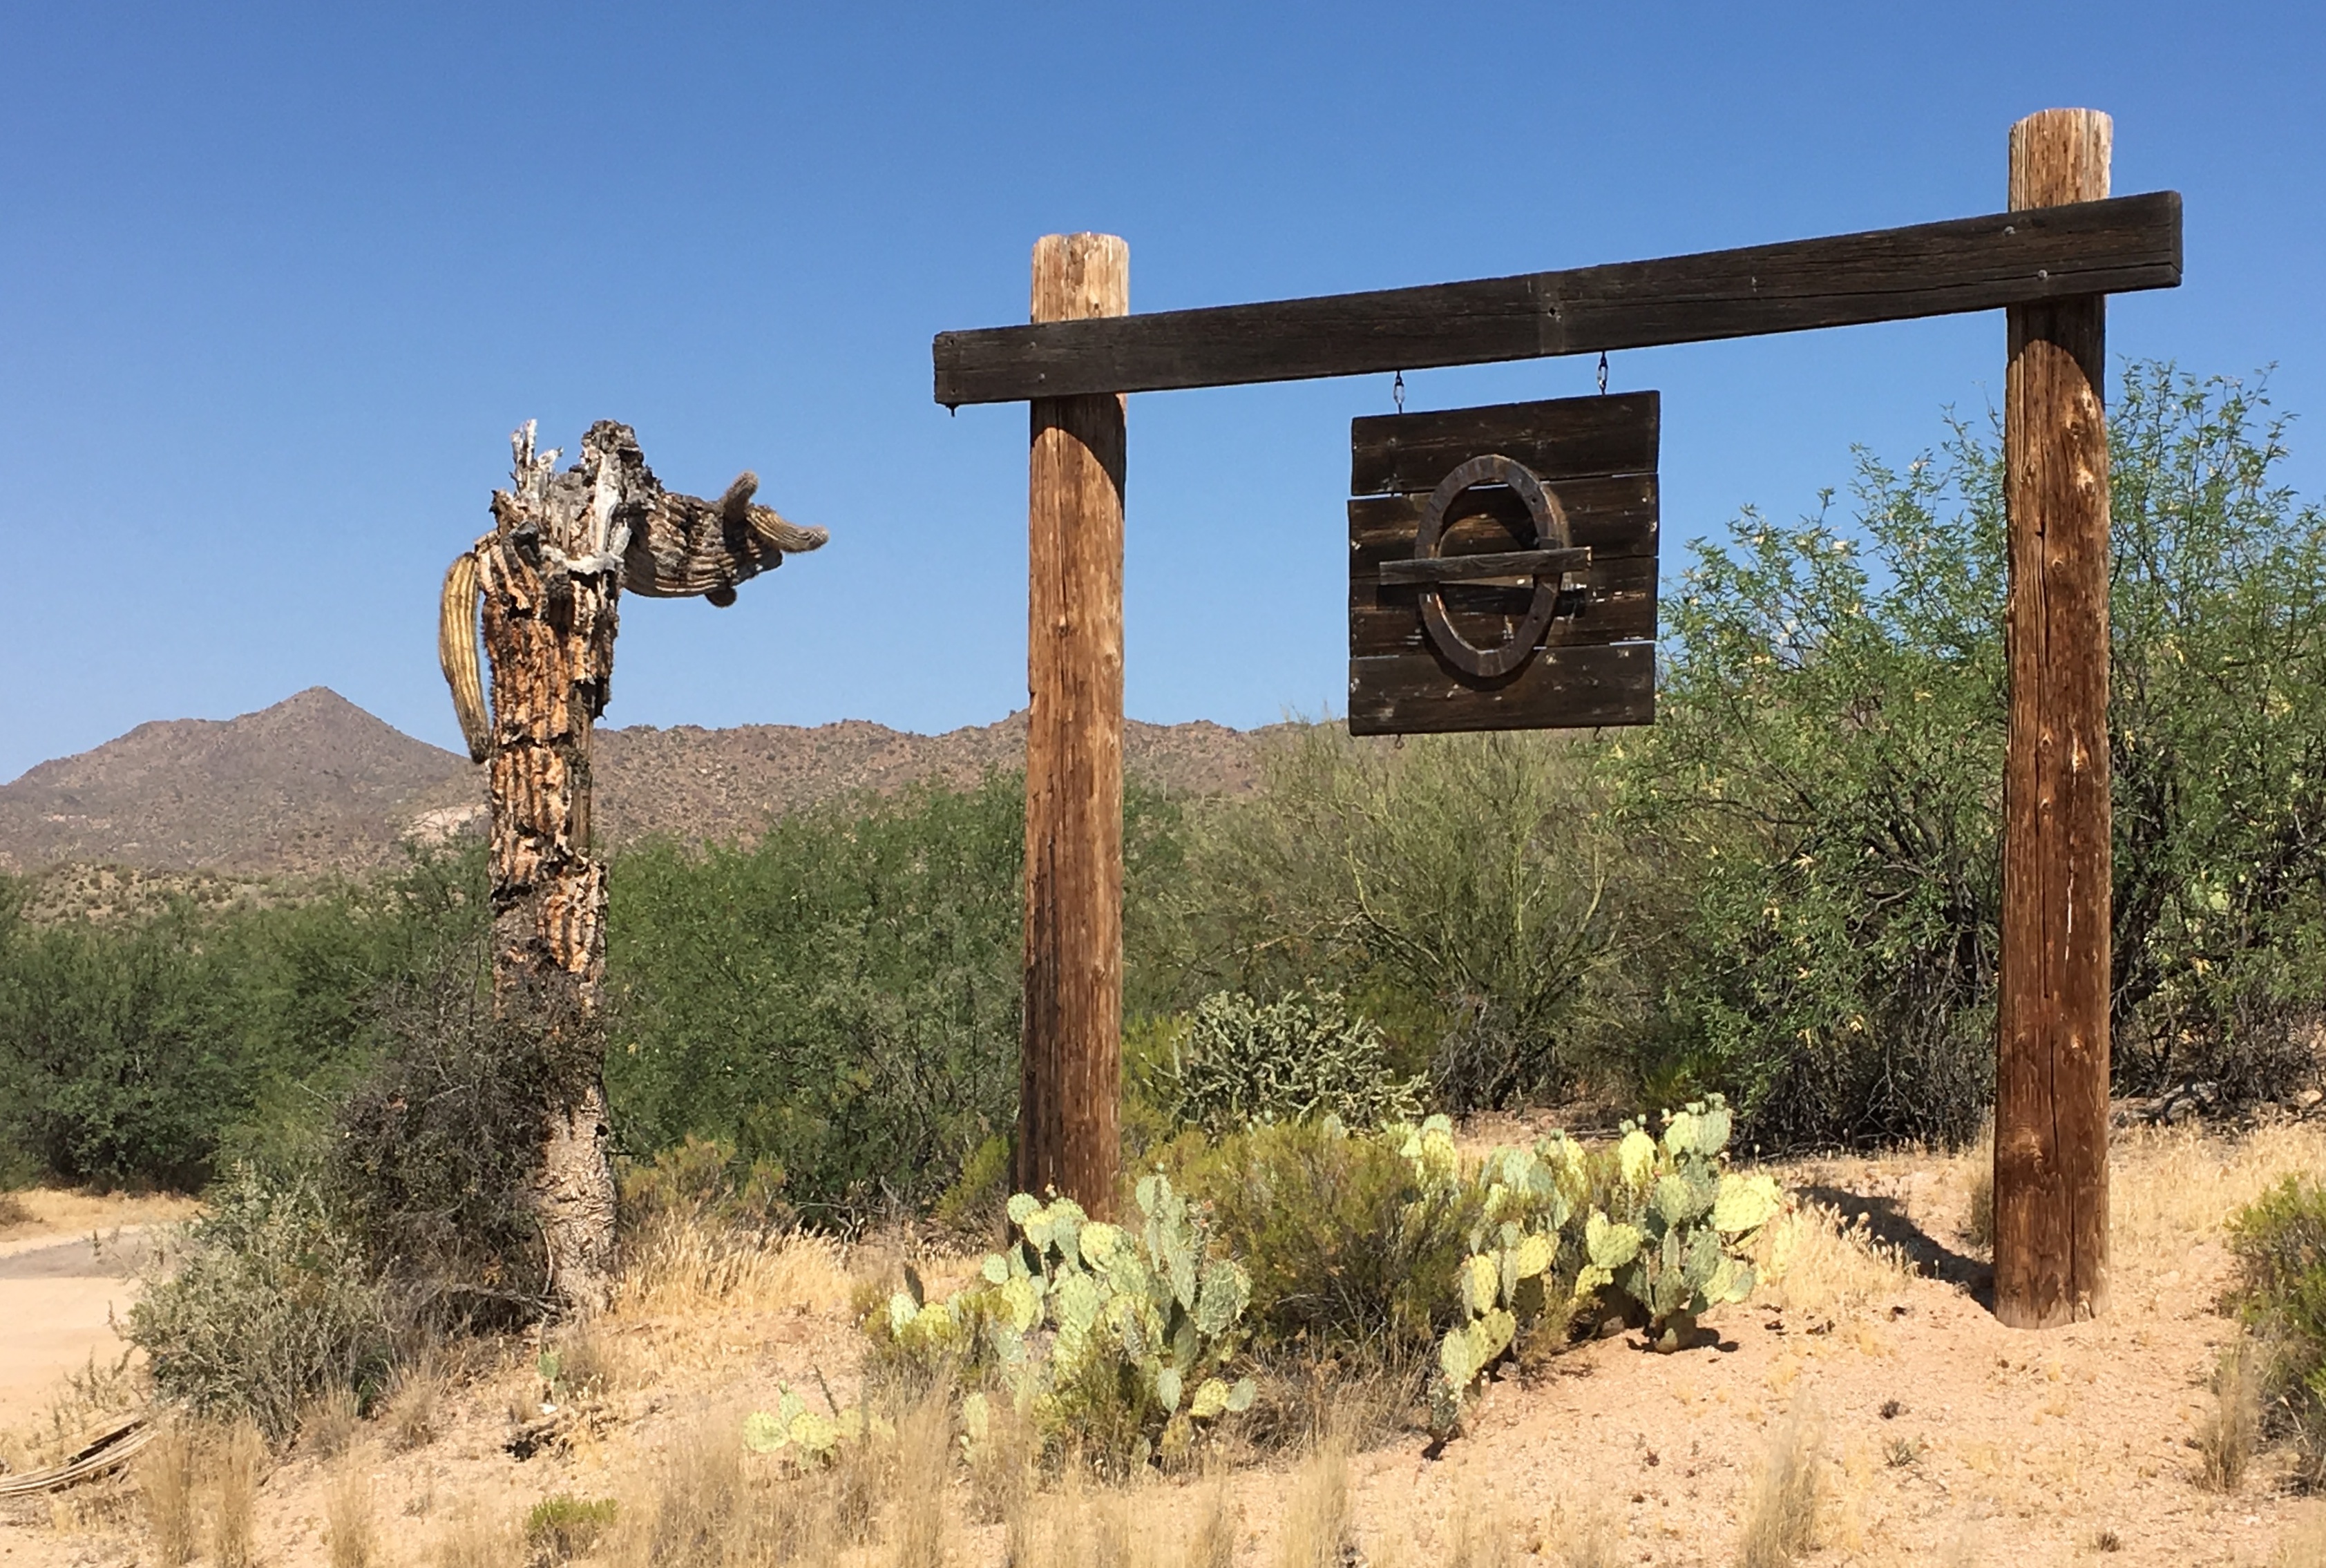
landscape, trail, ranch, savanna, ancient history, natural environment